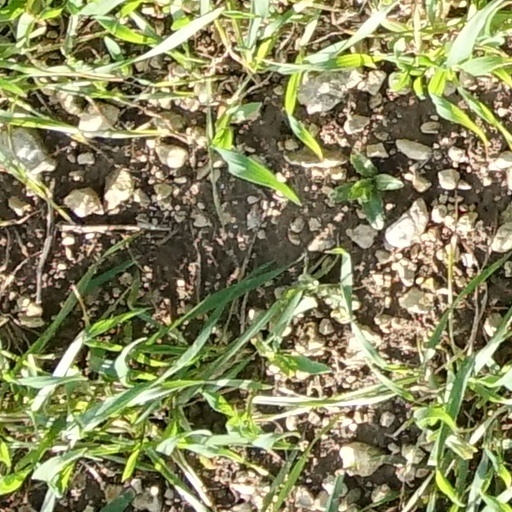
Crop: wheat